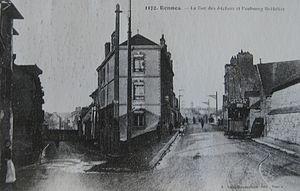
Tramway de Rennes, quartier Saint-Hélier. Texte en haut
Le tramway de Rennes est un ancien réseau de tramway urbain et interurbain à voie métrique, exploité entre 1897 et 1952 par les Tramways électriques rennais pour le compte de la Compagnie de l'Ouest Électrique. Le réseau de tramway créé alors est la base du système actuel de transport et communication à Rennes. Bien que la métropole rennaise ait opté à la fin du XXᵉ siècle pour un métro et des bus à haut niveau de service, la réimplantation d’un tramway dans la ville revient régulièrement dans les médias.